Son Hyun-joo

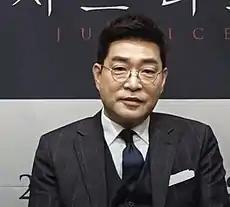
Son in 2019

Son Hyun-joo (born June 24, 1965) is a South Korean actor. Since 1991, he has starred in numerous television series and films, such as "First Love" (1996), "My Rosy Life" (2005), "My Too Perfect Sons" (2009), "Secretly, Greatly" (2013), "Empire of Gold" (2013), "The Chronicles of Evil" (2015), and "The Good Detective" (2020–2022).